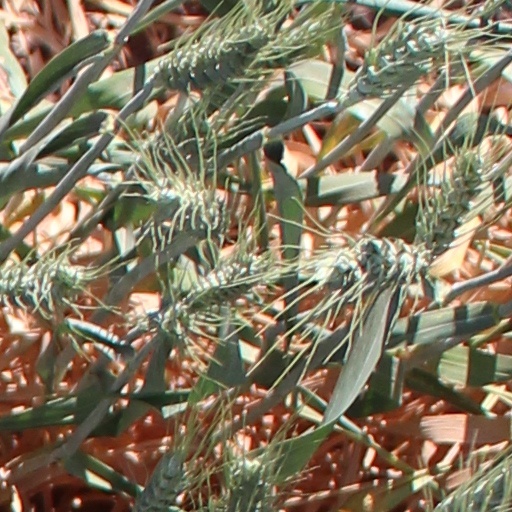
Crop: wheat